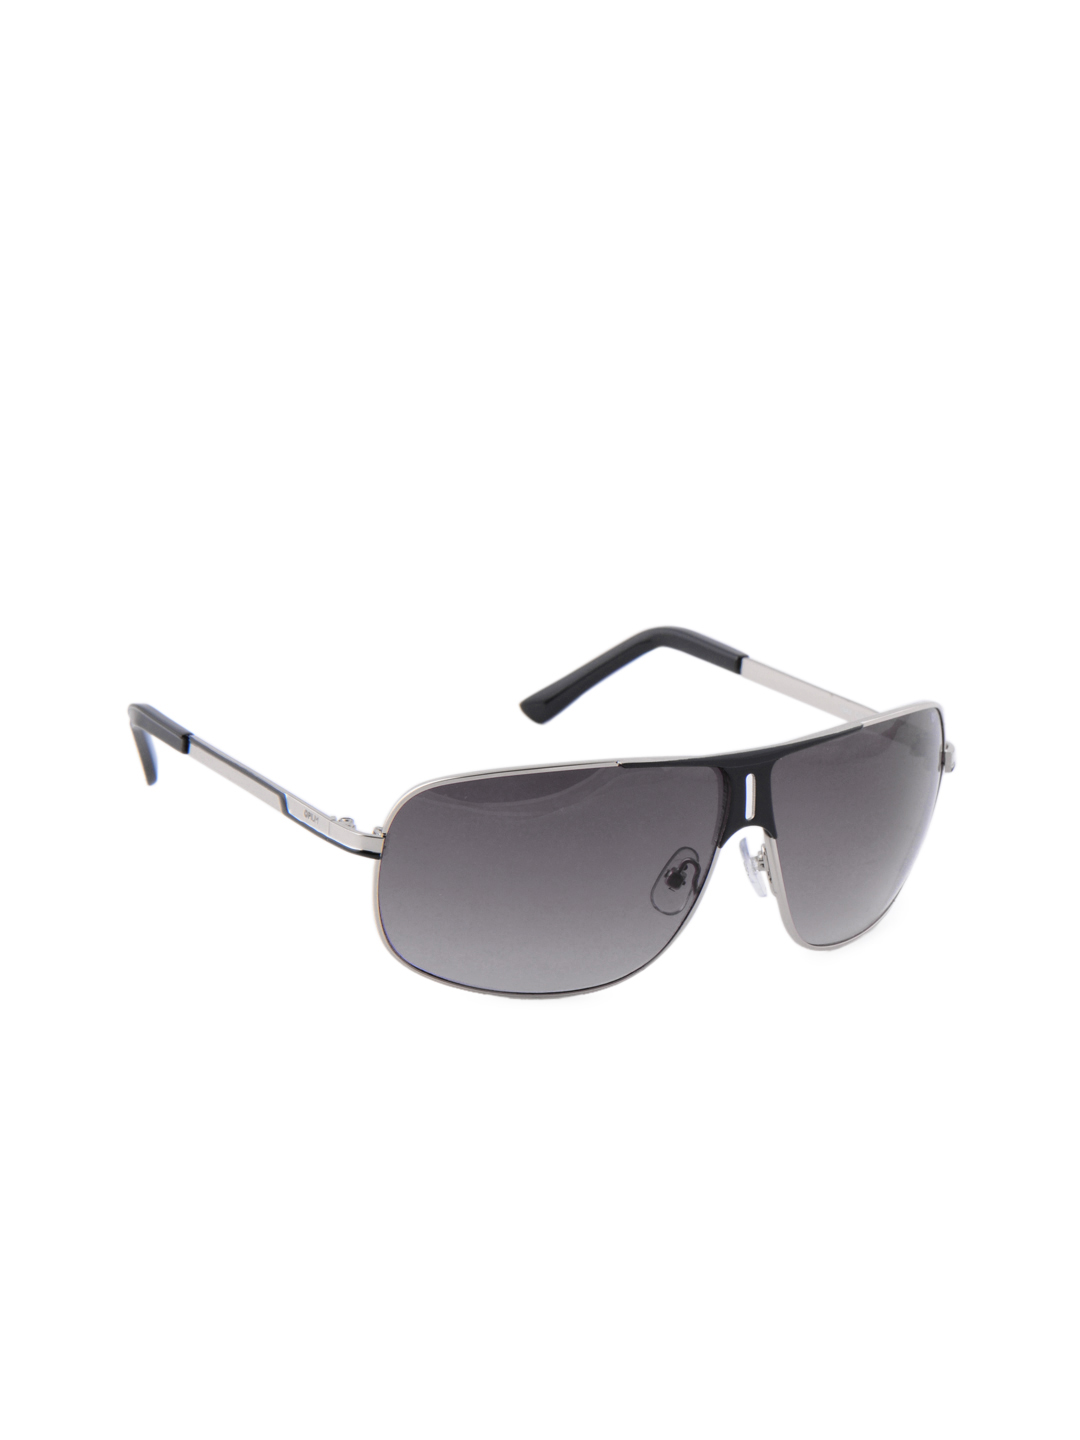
Opium Men Aviator Steel Sunglasses
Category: Accessories / Eyewear / Sunglasses
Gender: Men
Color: Steel
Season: Winter 2016
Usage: Casual